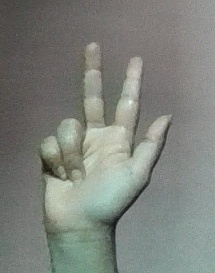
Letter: al